The 7 Adventures of Sinbad

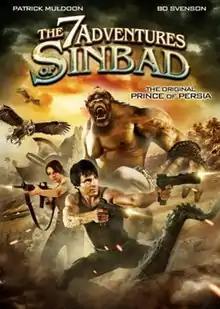
DVD cover

The 7 Adventures of Sinbad (previously "The 7 Voyages of Sinbad") is a 2010 American adventure film directed by Adam Silver and Ben Hayflick. As a mockbuster distributed by The Asylum, it attempts to capitalise on "" and "Clash of the Titans".